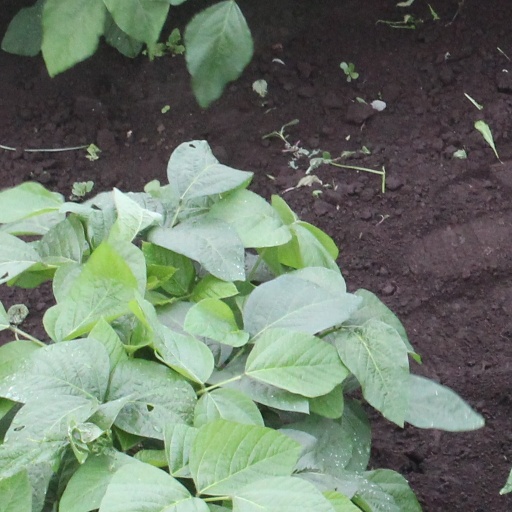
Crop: soybean